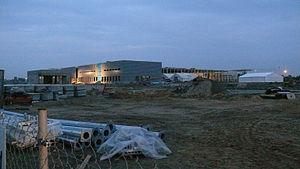
Dell Technologies, Inc est une entreprise américaine troisième plus grand constructeur d'ordinateurs au monde en 2012 derrière Hewlett-Packard et Lenovo. Son siège est basé à Round Rock dans l'État du Texas.